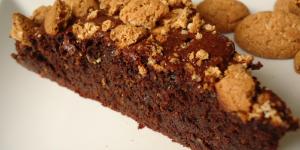
tarta crujiente de amaretti